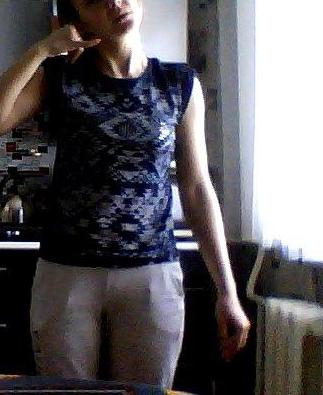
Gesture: no_gesture